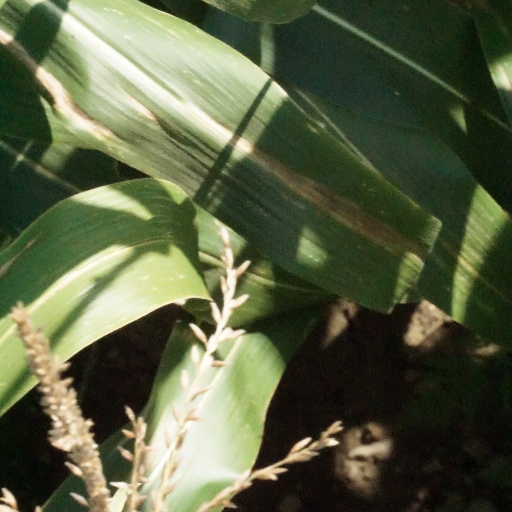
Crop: maize; corn